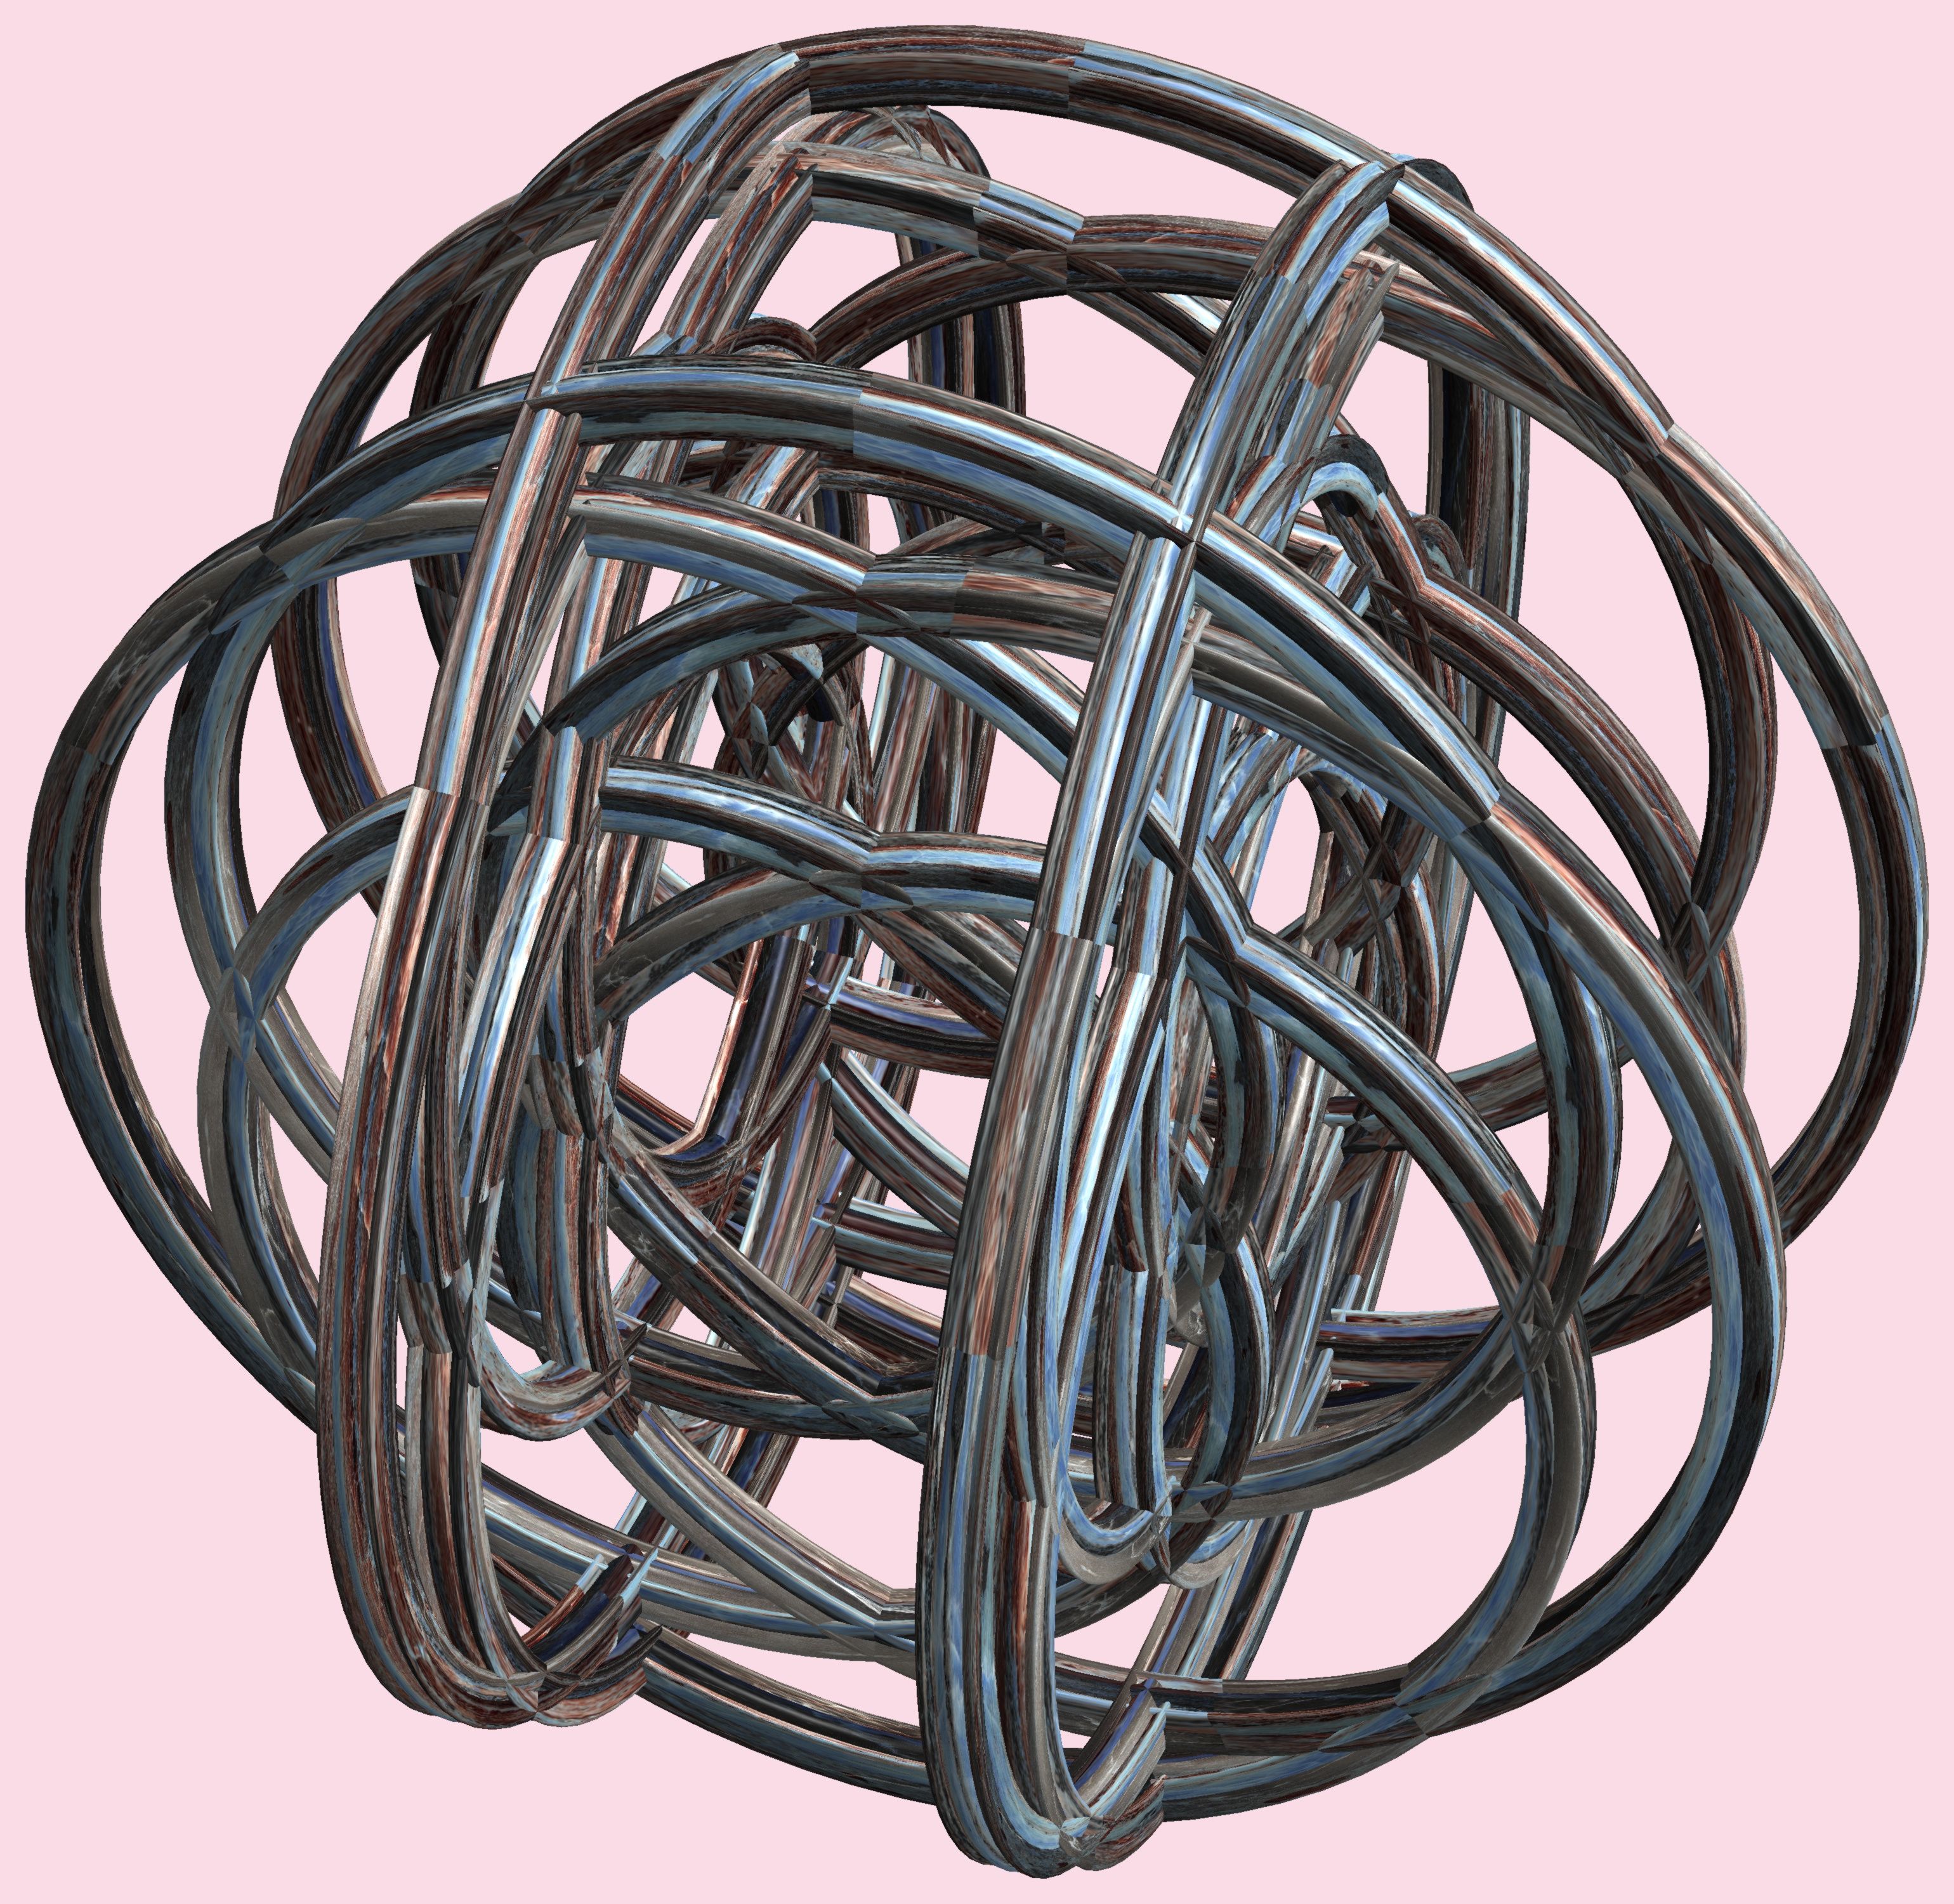
structure, wheel, texture, pattern, lighting, bridle, jewellery, figure, design, symmetry, rim, 3d, graphic, iron, torus, mathematica, cg, parametricplot3d, code, program, algorithm, abstruct, mapping, lissajous, bicycle wheel, fashion accessory